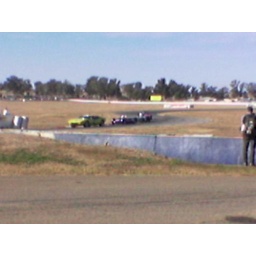
the yellow car is a detomaso pantera driven by a lawyertype from work.